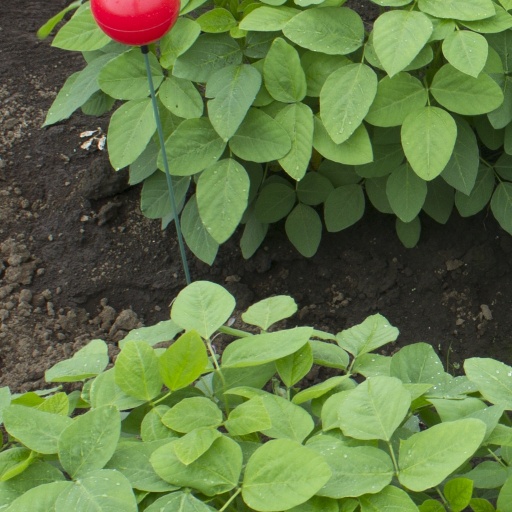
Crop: soybean